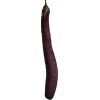
Label: eggplant_long